Gambling Lady

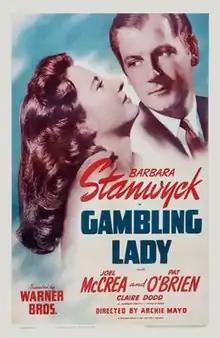
Theatrical release poster

Gambling Lady is a 1934 American pre-Code romantic drama film directed by Archie Mayo, and starring Barbara Stanwyck, Joel McCrea and Pat O'Brien.